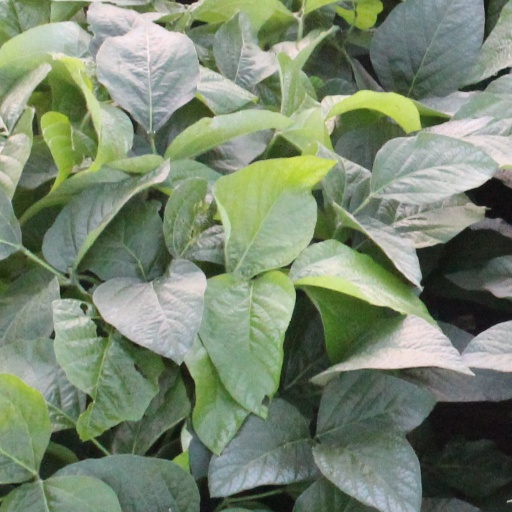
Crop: soybean